Sicogon

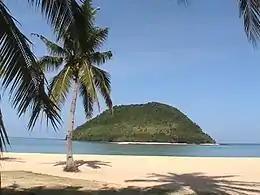
Tumaguin Island, offshore of Buaya Beach

The island has a total land area of and is managed by Sicogon Island Tourism Estate Corp. (SITEC), a joint venture company of Ayala Land, Inc. and Sicogon Development Corp. (SIDECO). It currently operates three high-end hotels and resorts on the island: Balay Kogon, Huni Sicogon, and Hatch Sicogon.